Back Home (novel)

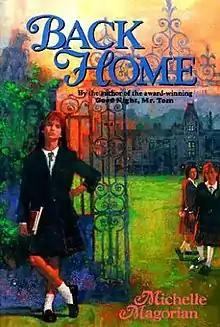
First edition

Back Home is a children's historical novel by Michelle Magorian, first published in 1984. The novel was adapted into a TV drama, "Back Home" (1990), starring Hayley Mills and Haley Carr, and again in 2001 starring Sarah Lancashire, Stephanie Cole and Jessica Fox.